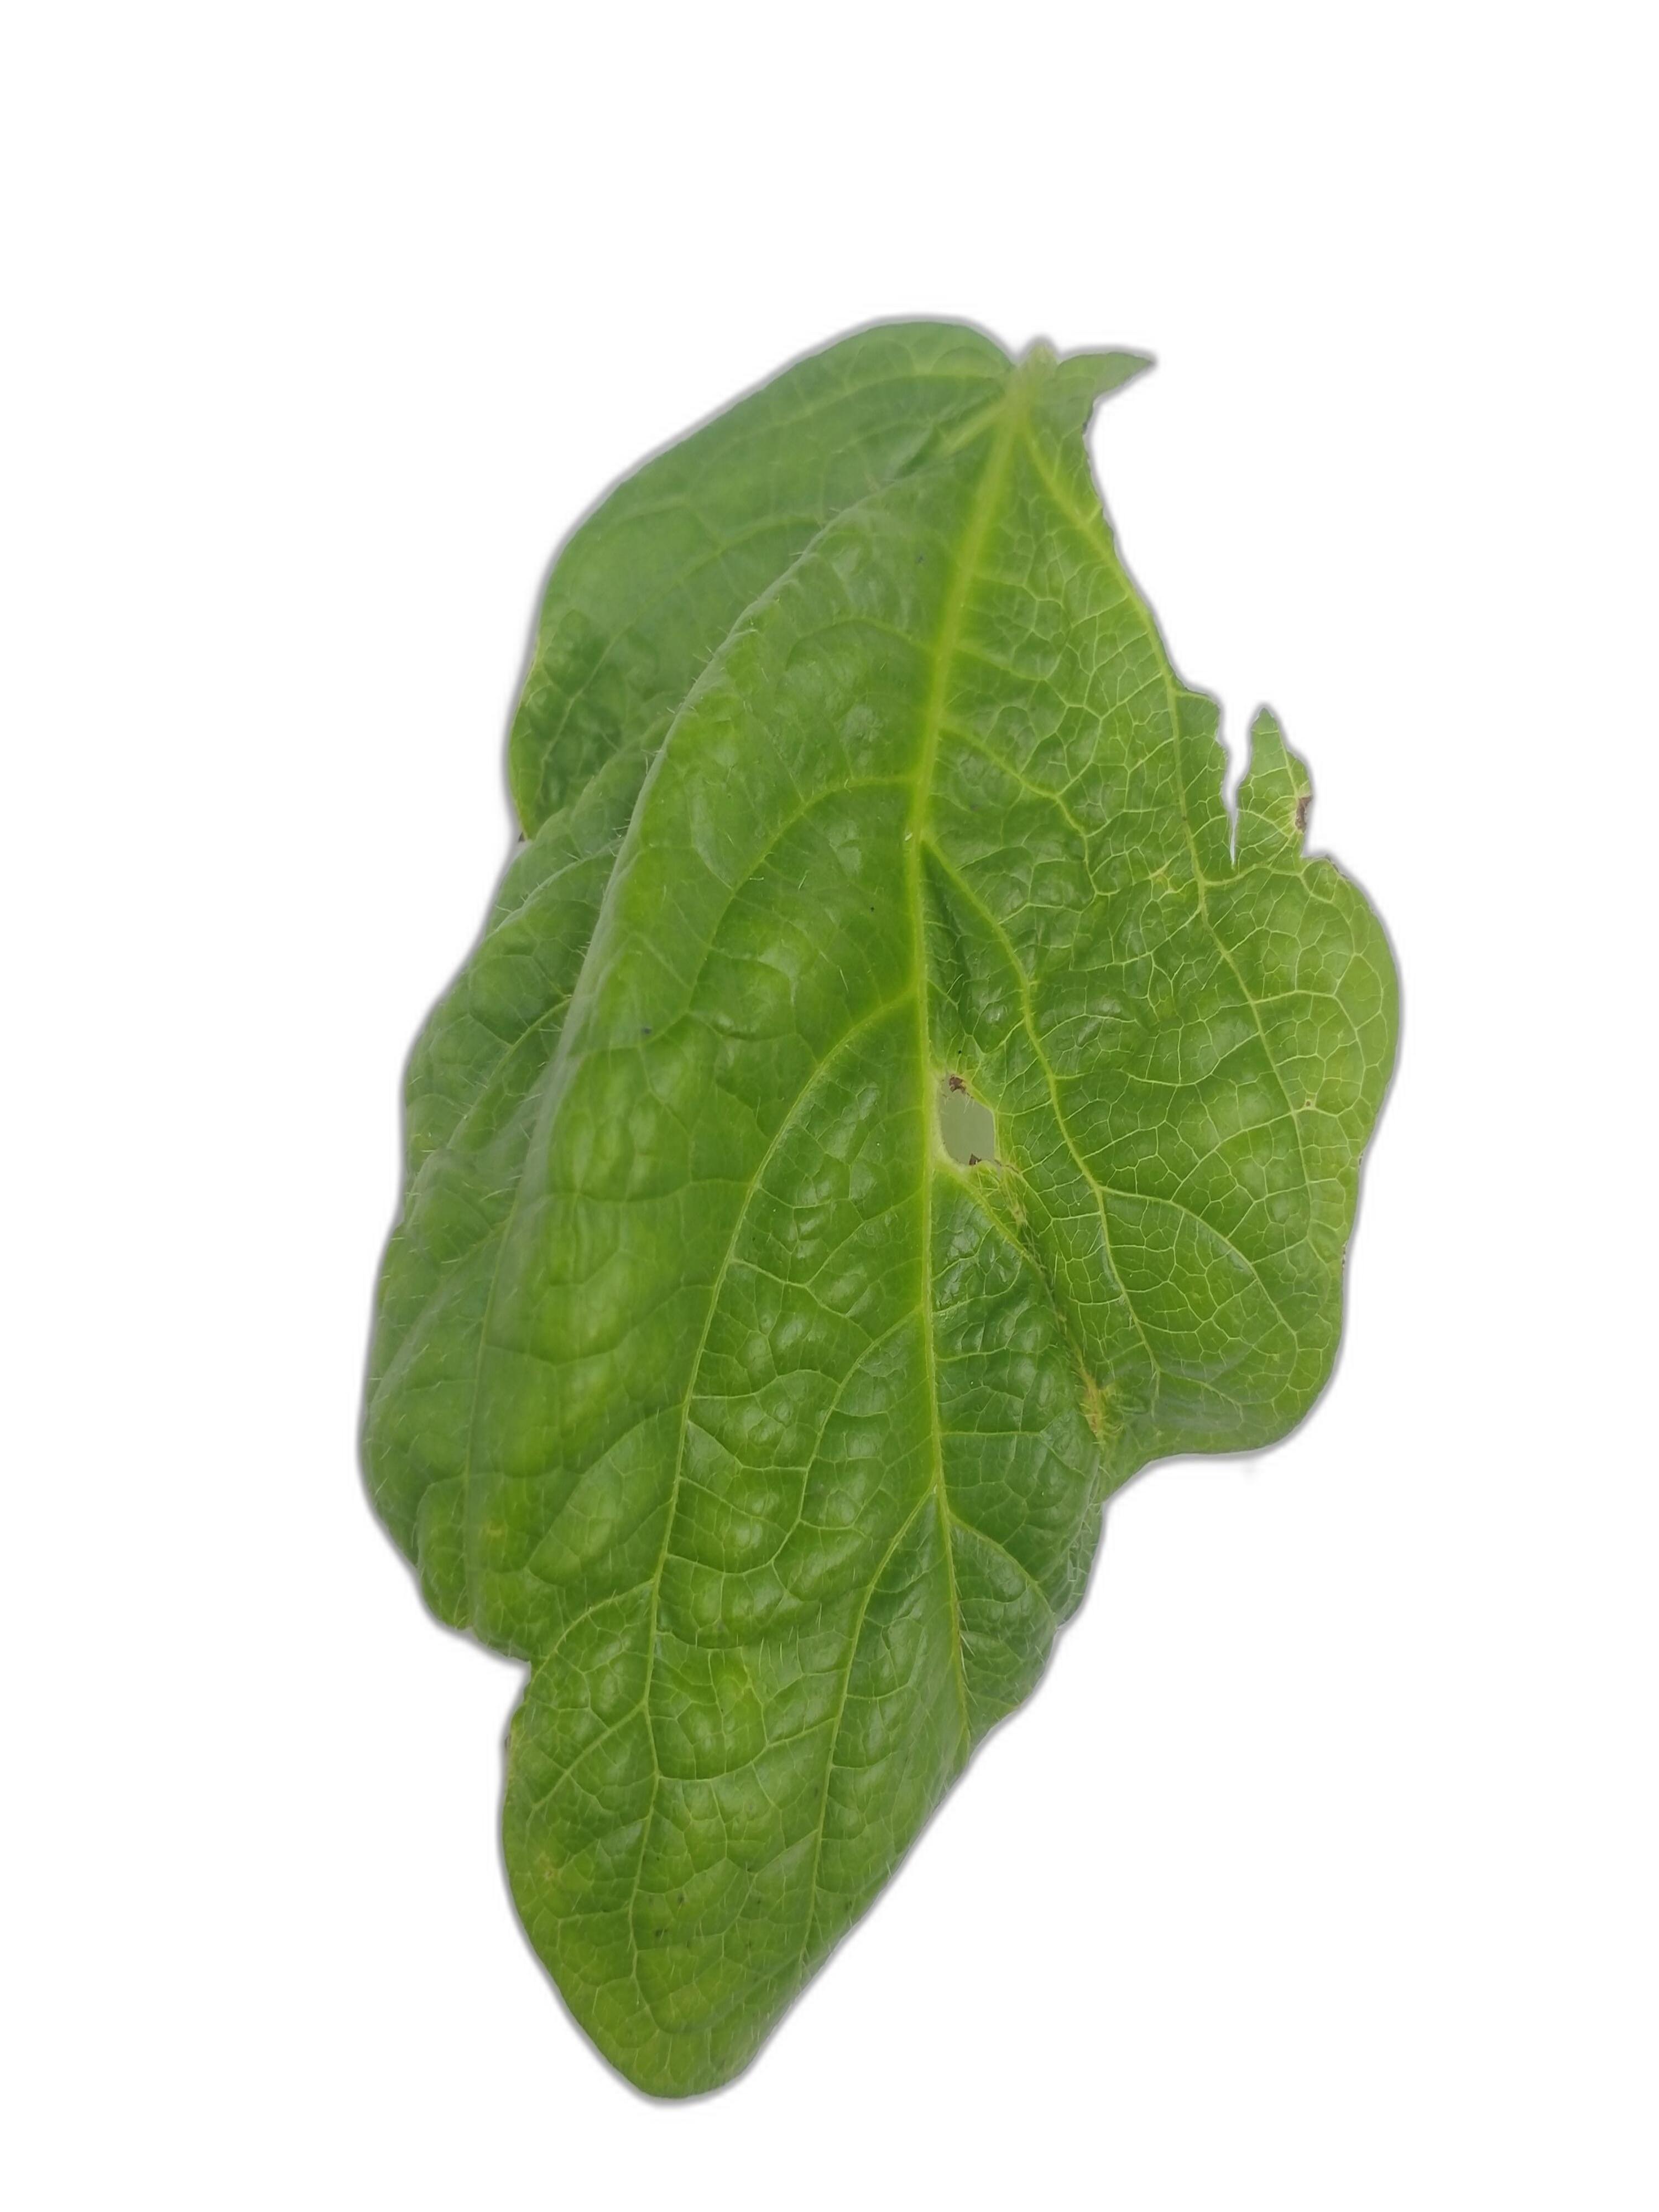
Label: Leaf Crinkle